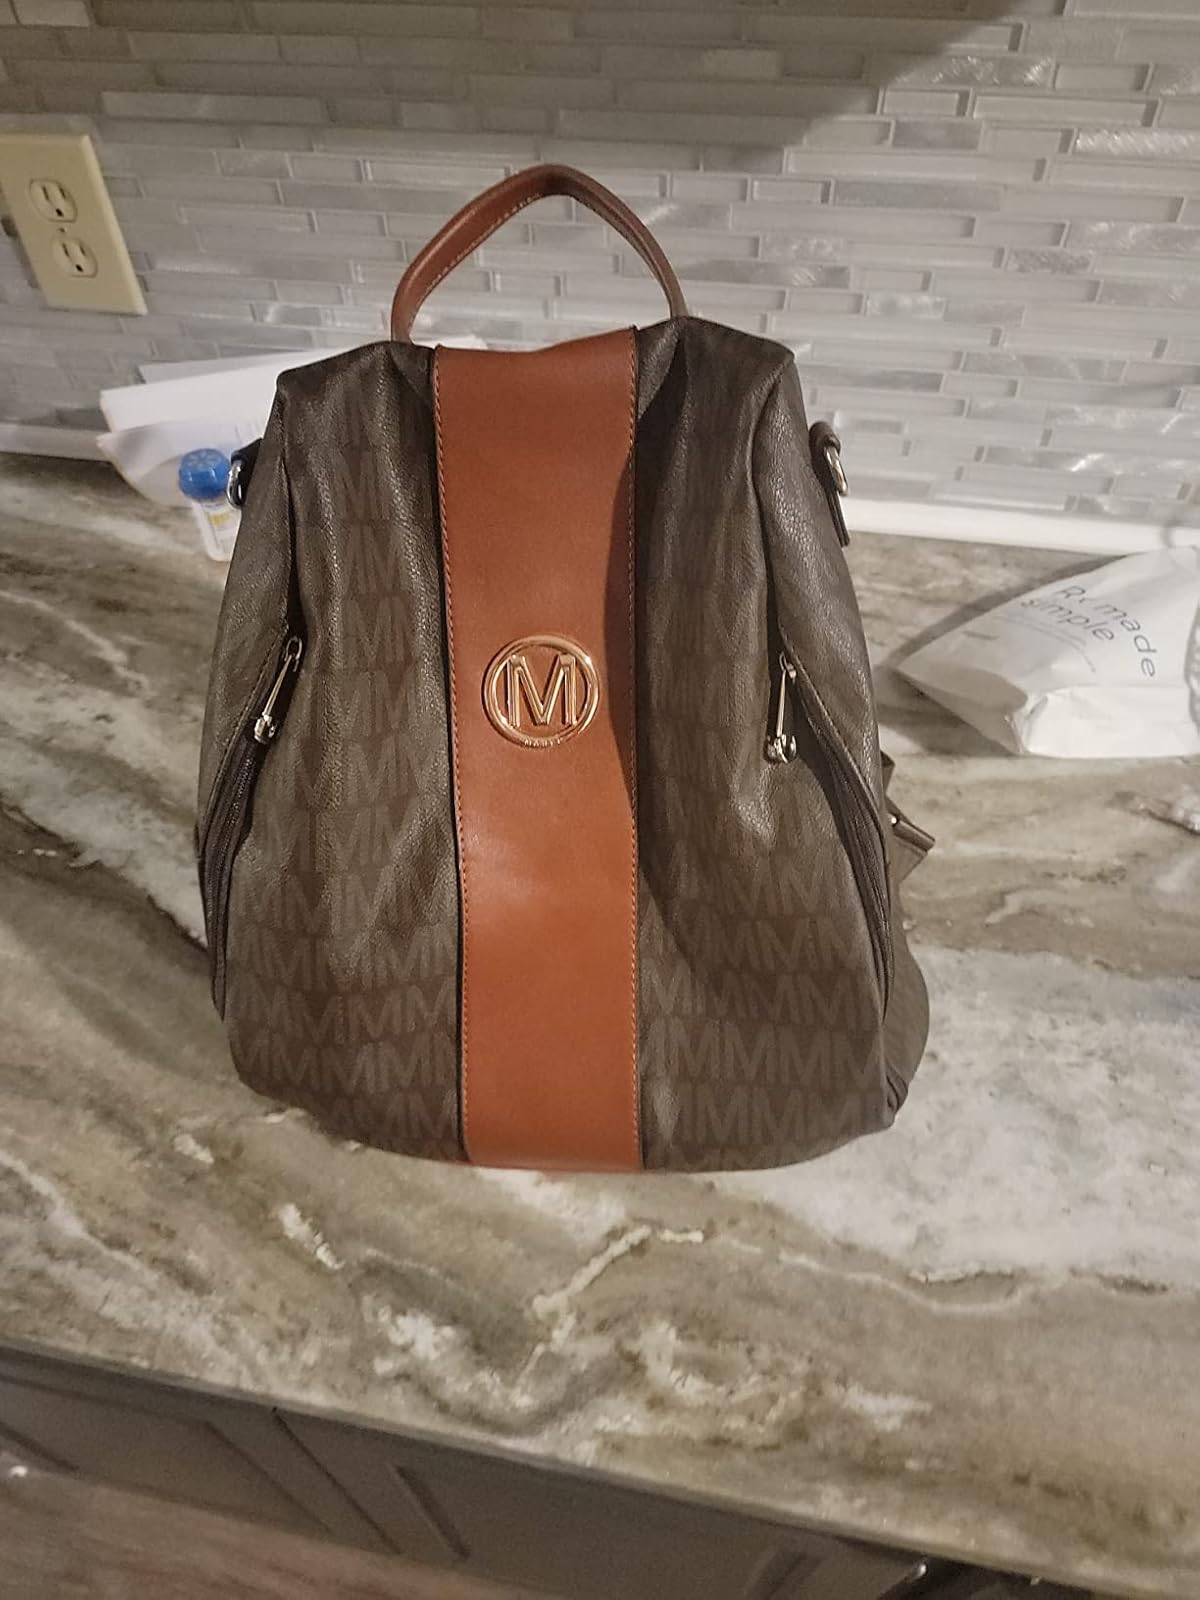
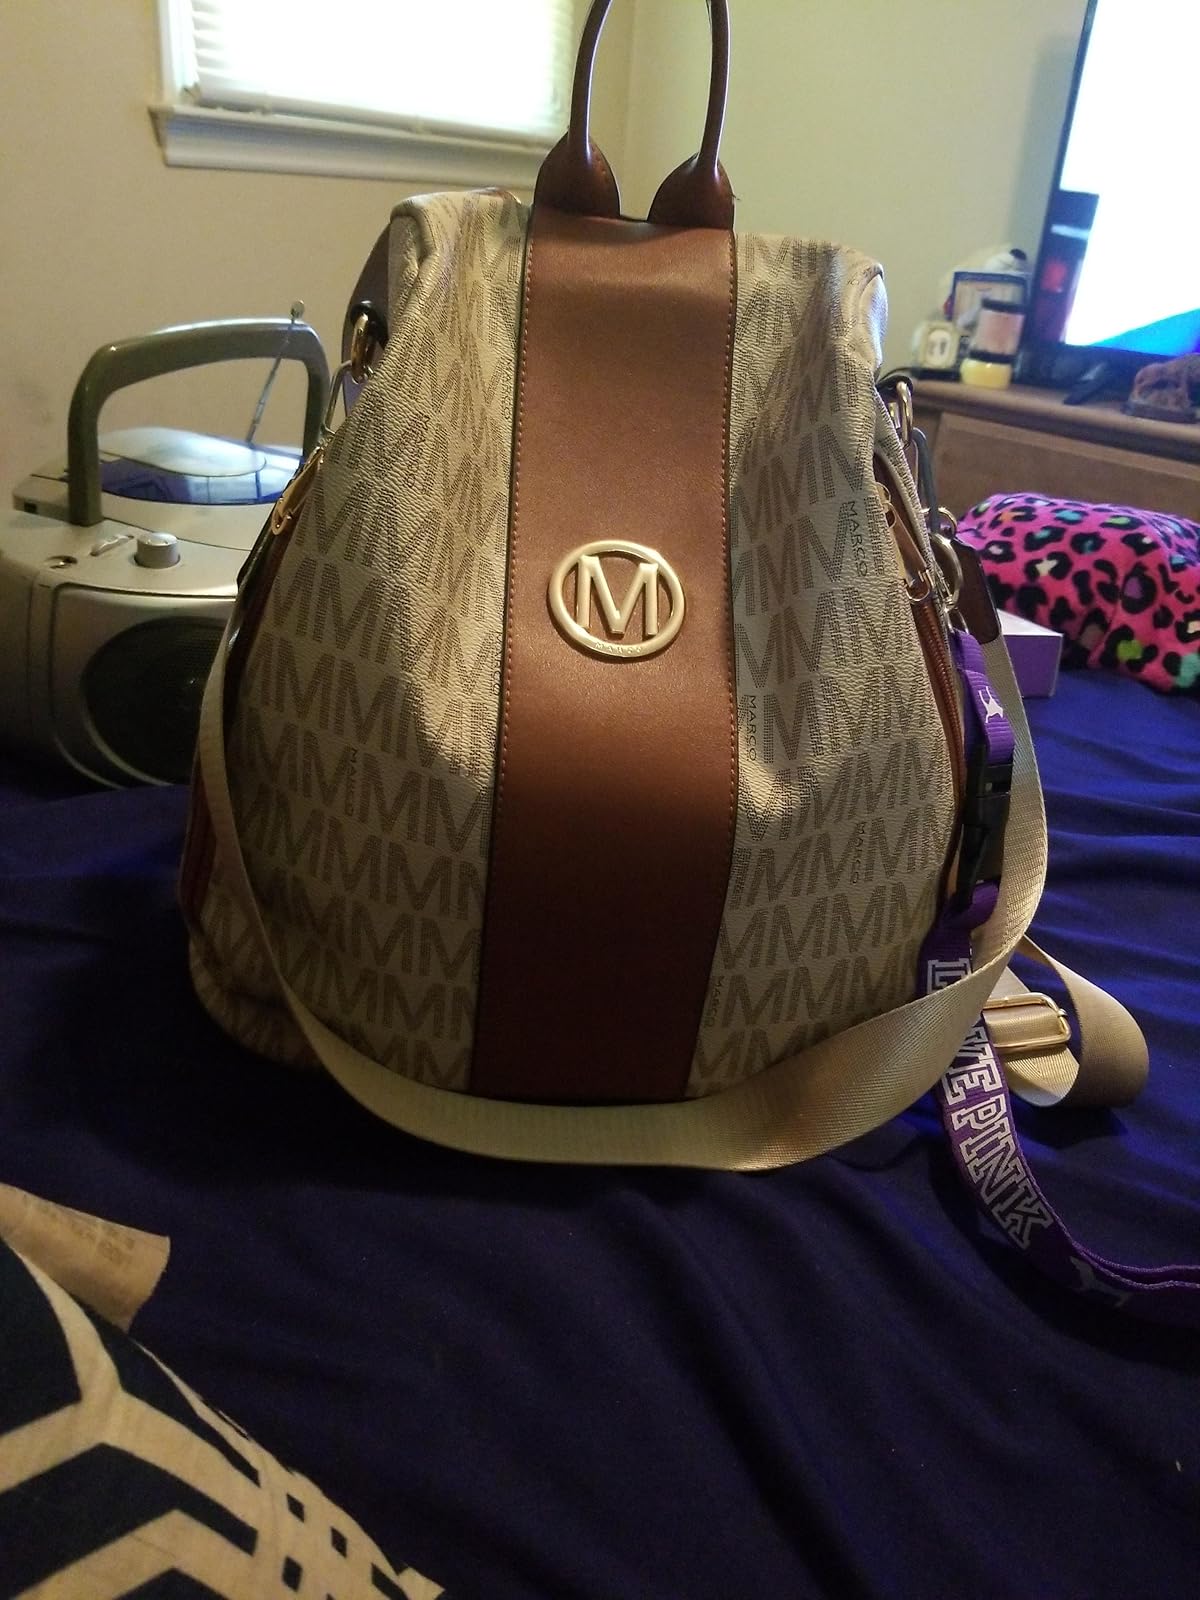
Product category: accessories_handbag
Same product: no